Joe Kirk

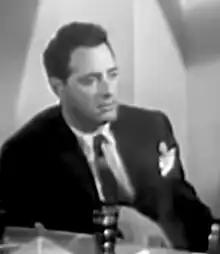
Kirk in "X Marks the Spot" (1942)

Ignazio "Nat" Curcuruto (October 1, 1903 – April 16, 1975), better known by his stage name Joe Kirk, was an American radio, film, and television actor who was best known for playing the role of Mr. Bacciagalupe on "The Abbott and Costello Show".